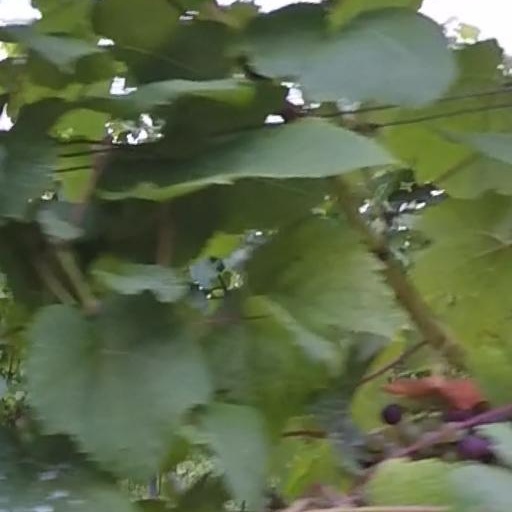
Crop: grape